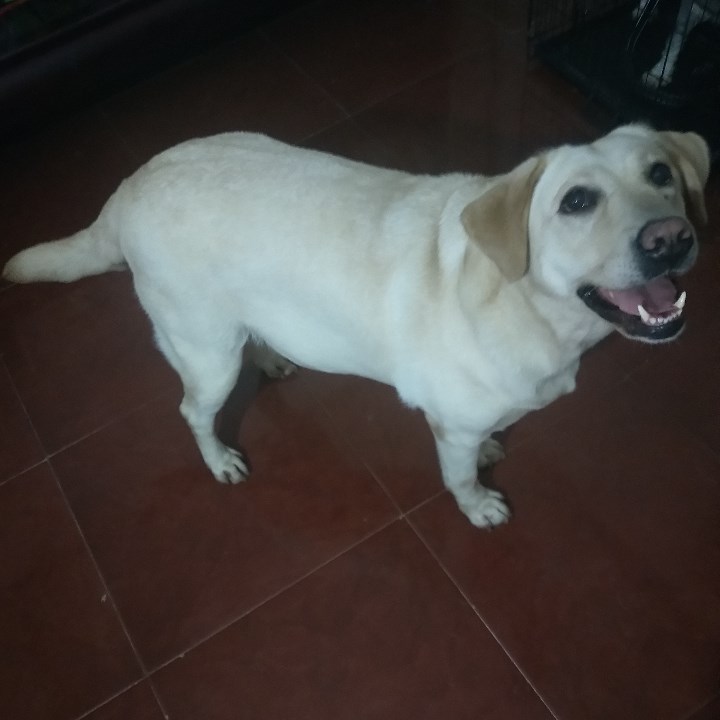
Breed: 3580-n000122-Labrador_retriever